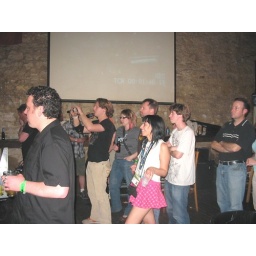
Hong Kong Blood Opera. The girl in the pink skirt is the band's manager.